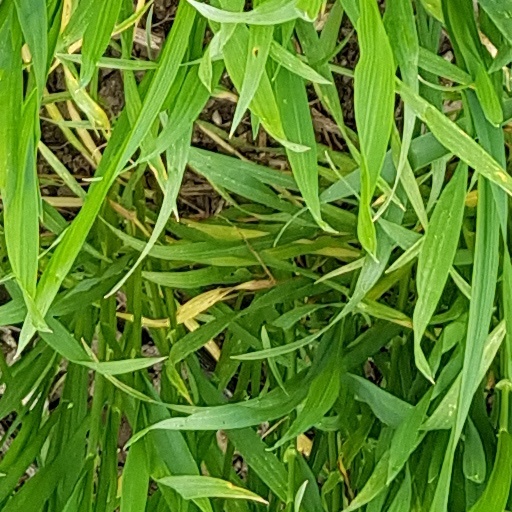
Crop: wheat